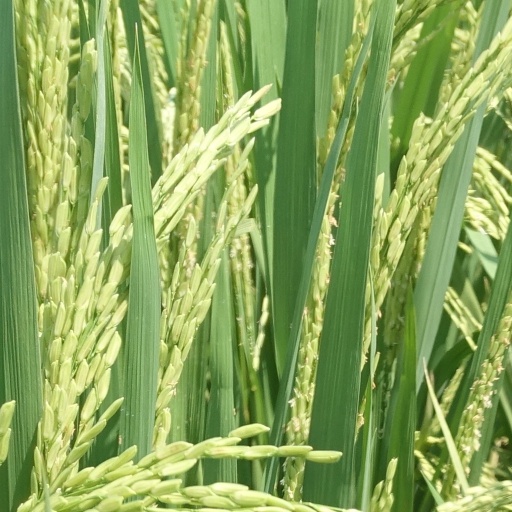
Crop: rice